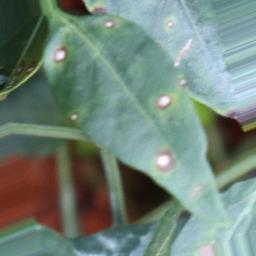
Label: cercospora